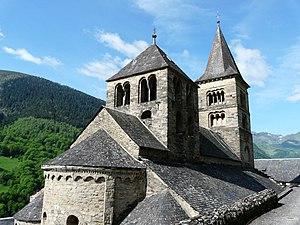
L'église de Saint-Aventin, Haute-Garonne, France.
Cet article recense une partie des monuments historiques de la Haute-Garonne, en France.
Saint-Aventin est une commune française située dans le département de la Haute-Garonne en région Occitanie.
Bages